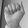
ASL letter: A